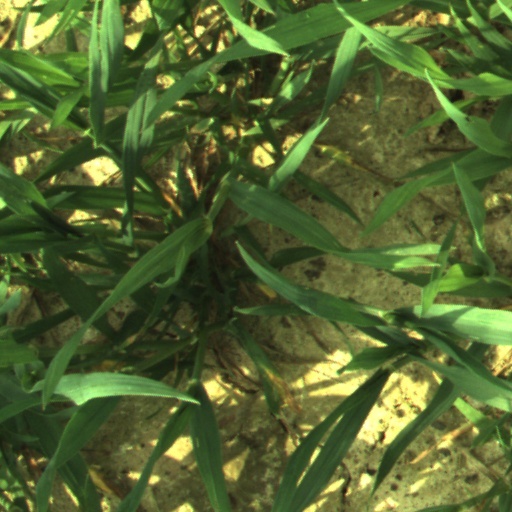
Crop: wheat